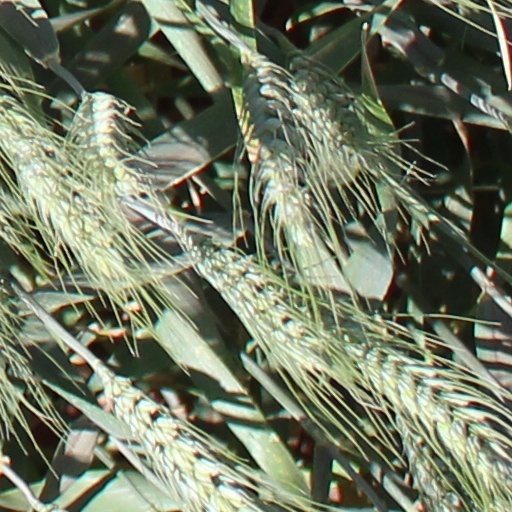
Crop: wheat